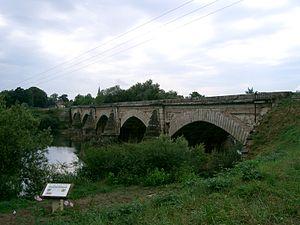
Navilly est une commune française située dans le département de Saône-et-Loire en région Bourgogne-Franche-Comté.